Crossing guard

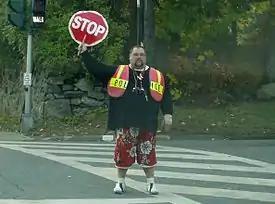
Crossing guard at a school crossing in the United States

Crossing guards in Japan are called "Gakudōyōgoin" (学童擁護員). The system started in Tokyo in 1959. It was founded as a way to offer employment to widows after World War II.